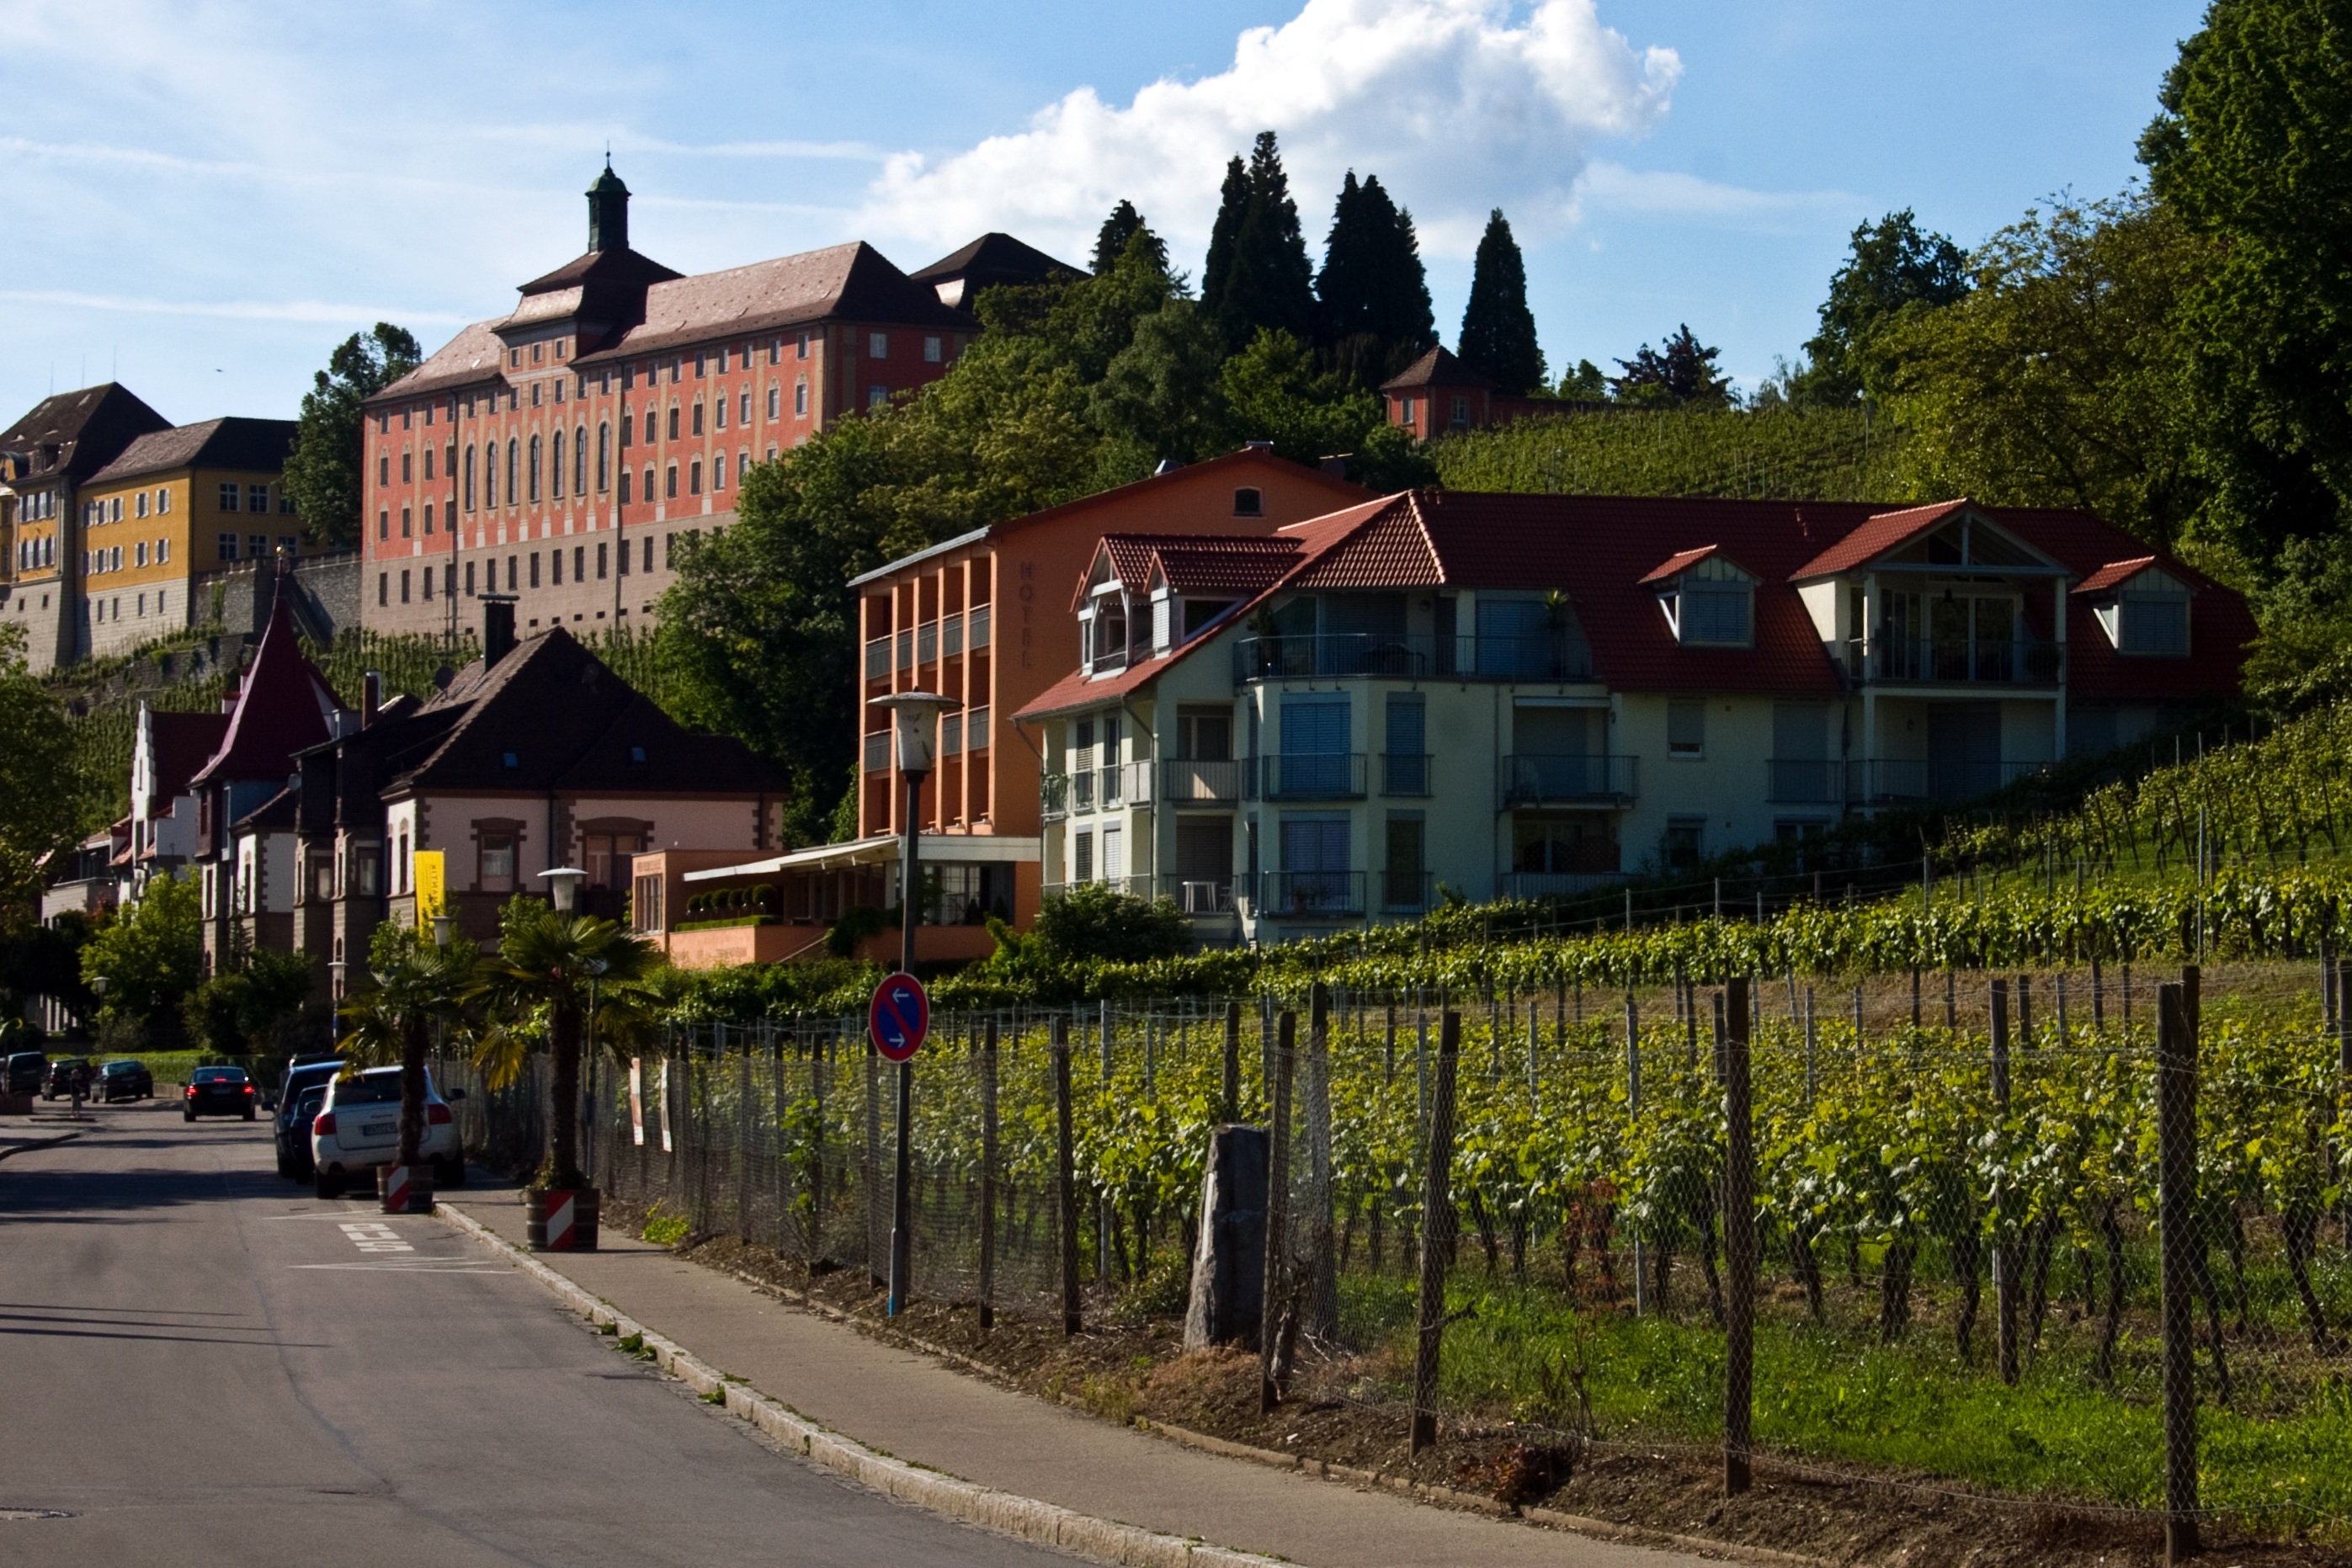
house, town, city, cityscape, village, transport, suburb, estate, meersburg, neighbourhood, lake constance, rural area, urban area, residential area, human settlement, state winery